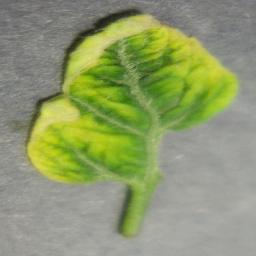
Label: Tomato___Tomato_Yellow_Leaf_Curl_Virus